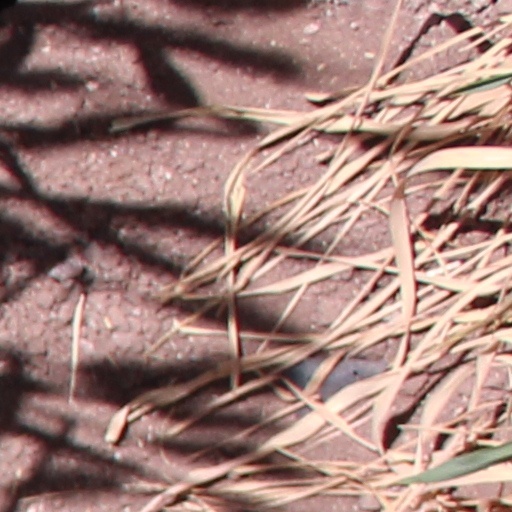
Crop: wheat